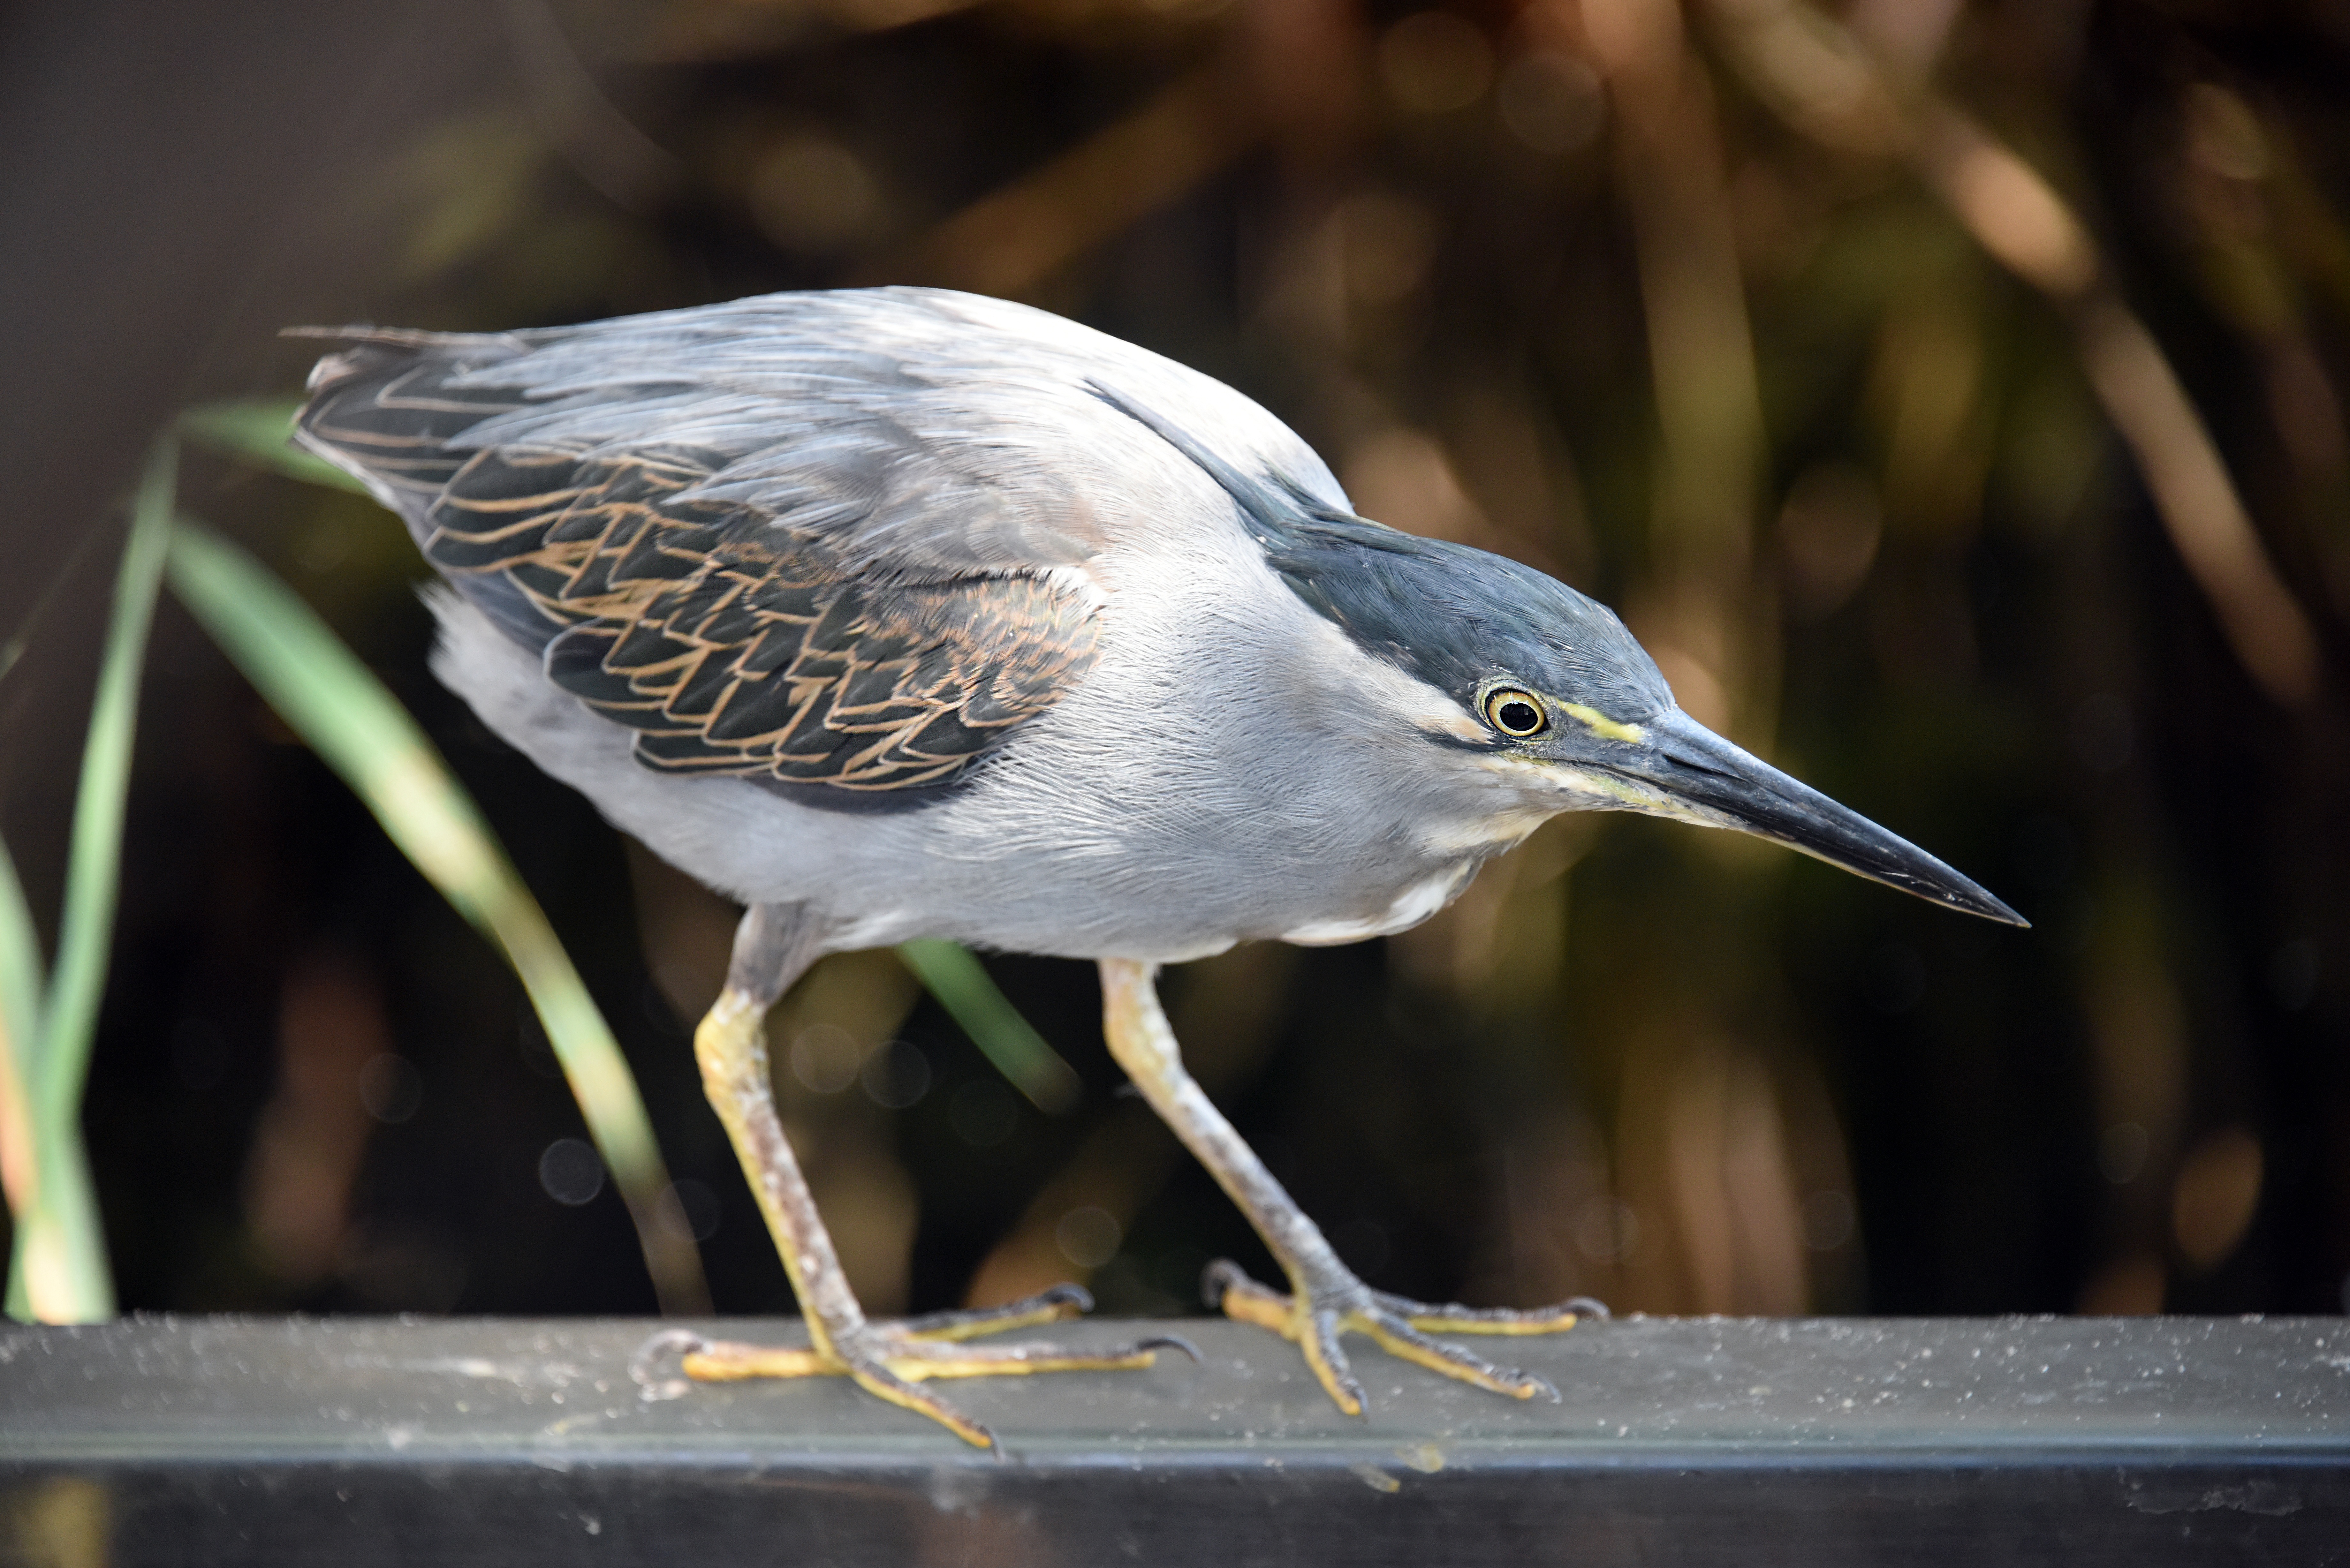
nature, bird, wing, pen, wildlife, beak, fauna, ornithology, birds, vertebrate, heron, shorebird, striated heron, perching bird, cinclidae, green heron